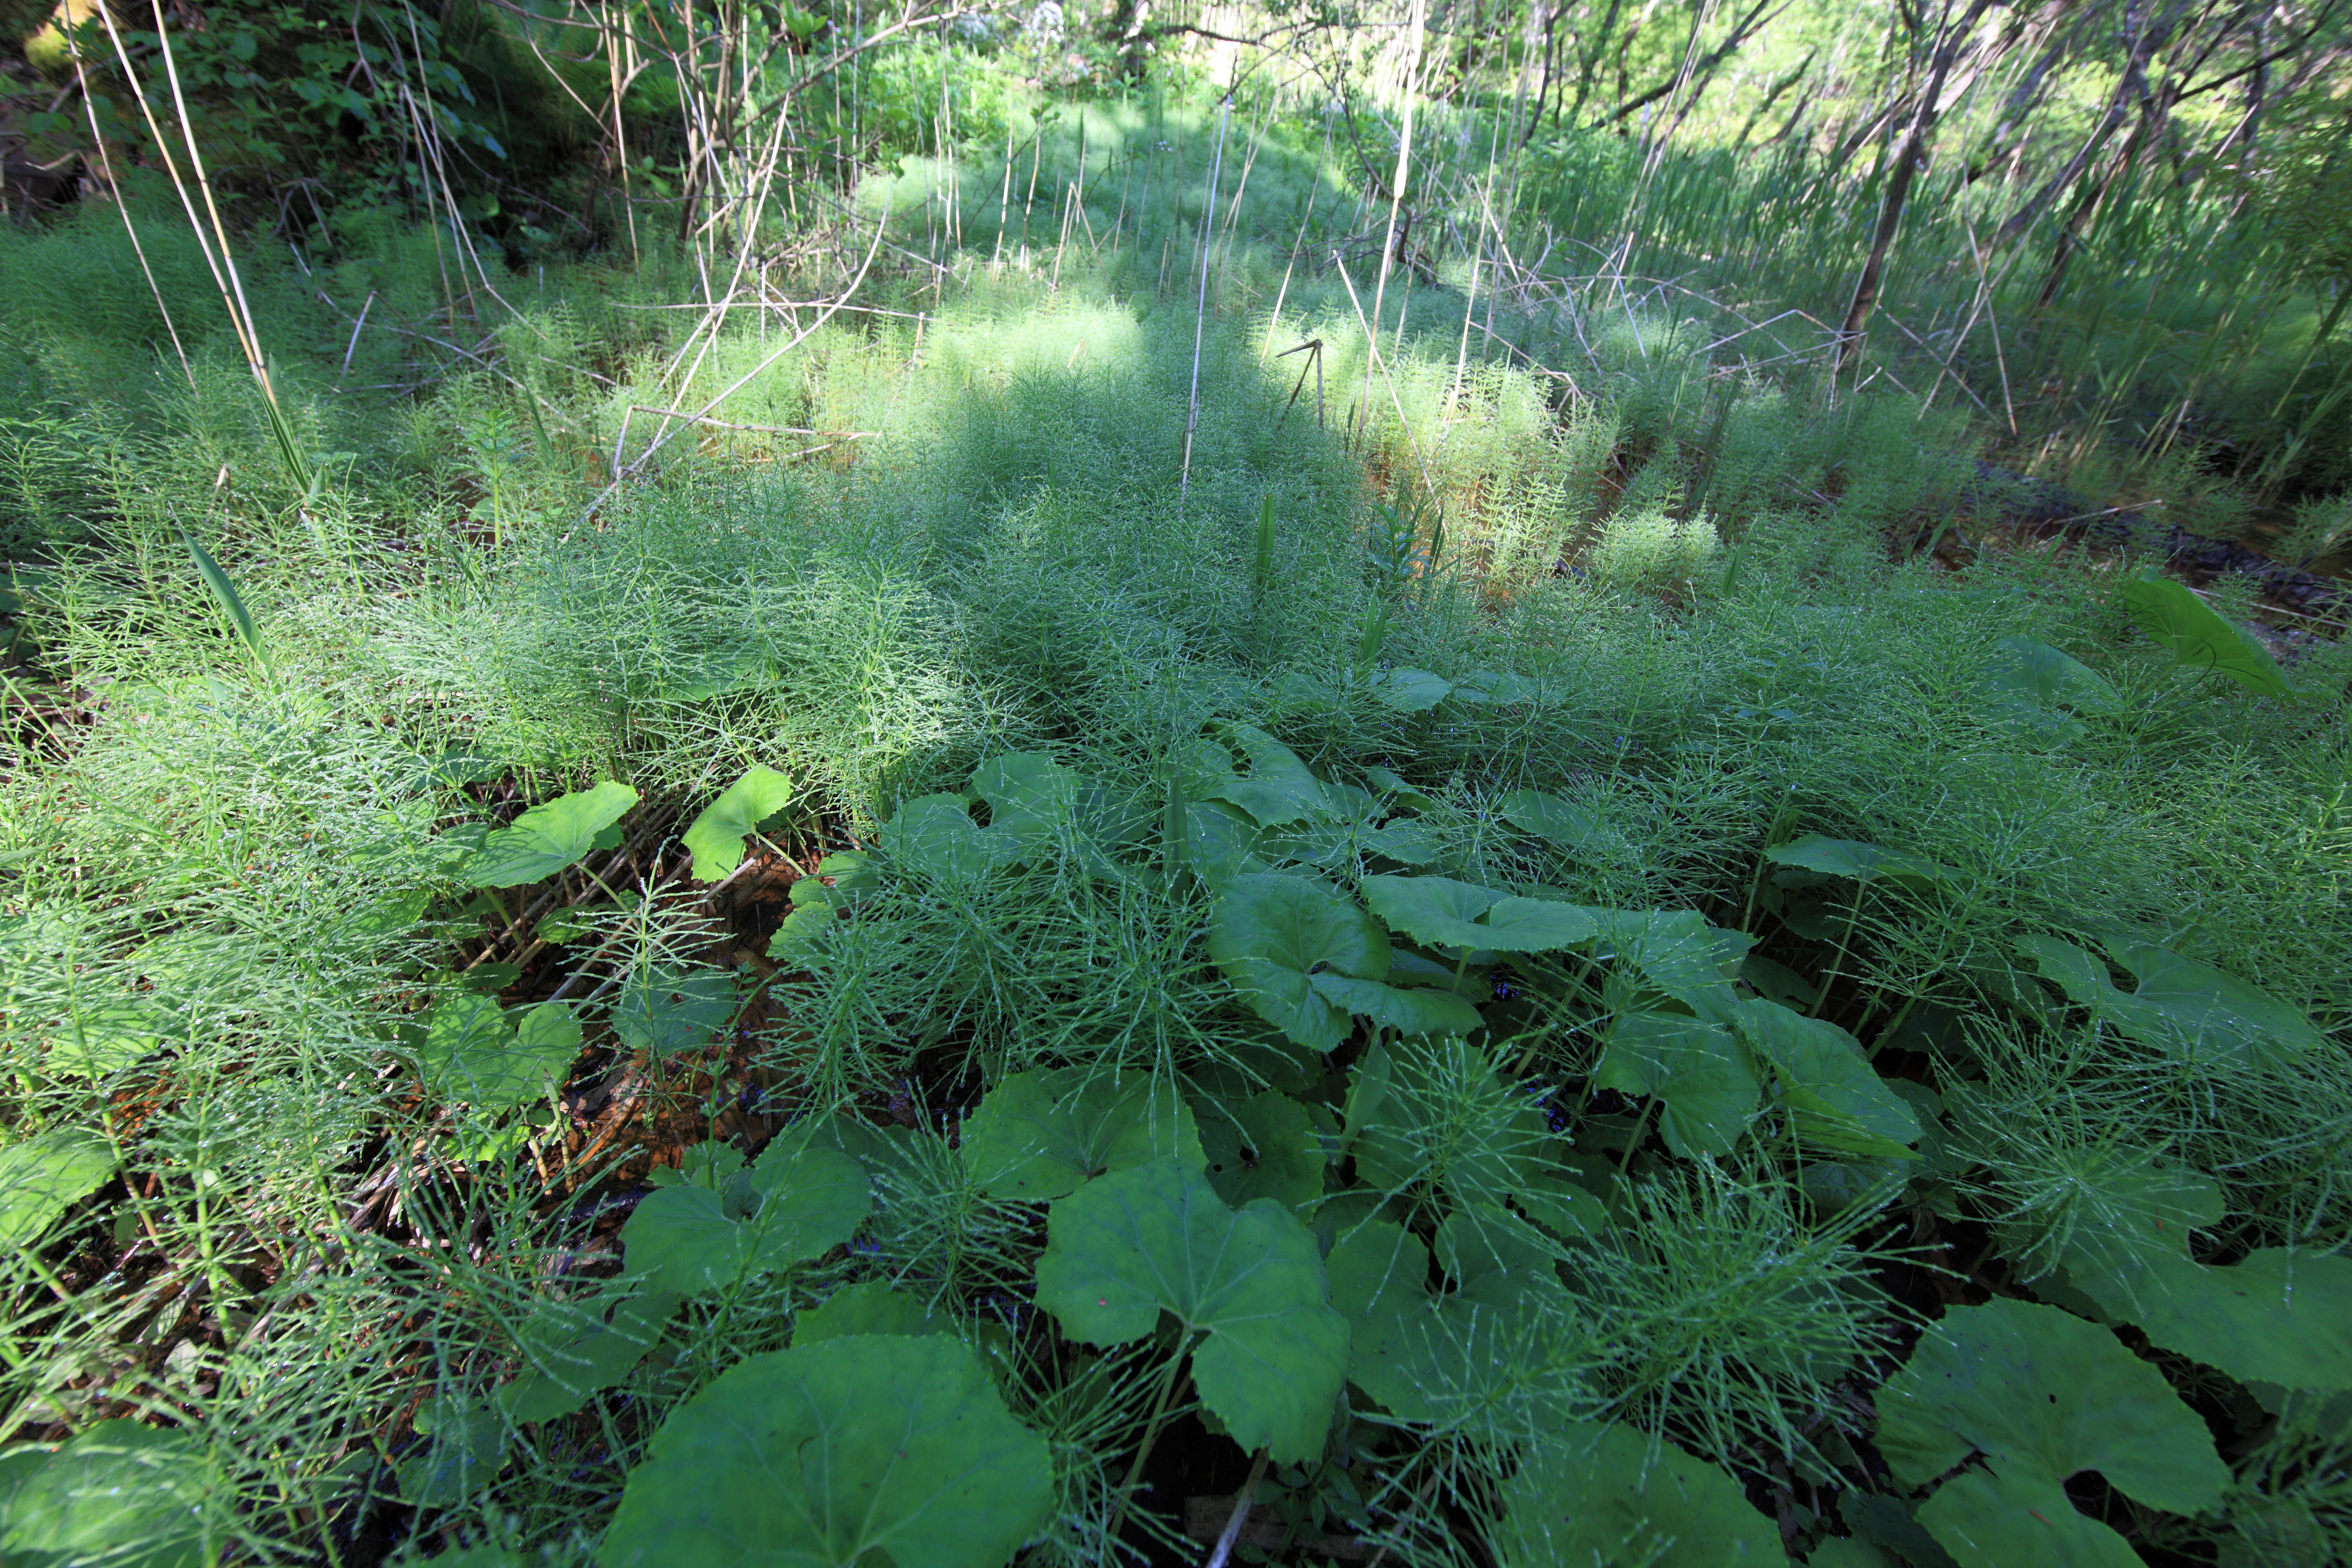
forest, swamp, plant, trail, leaf, flower, stream, green, high, jungle, botany, garden, flora, cool image, vegetation, shrub, rainforest, wetland, 5d, hires, woodland, habitat, i, markii, ecosystem, hi, res, resolution, fukushima, goshikinuma, yamagun, biome, old growth forest, natural environment, land plant, ferns and horsetails